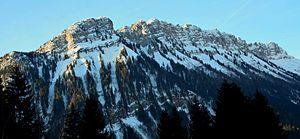
A droite la ""Croix de Lachat"" (2028 m), à gauche ""le Suet"" (1863 m) formant le verrou des ""Etroits""."
Entremont est une ancienne commune française située dans le département de la Haute-Savoie, en région Auvergne-Rhône-Alpes.